Sikhism in Canada

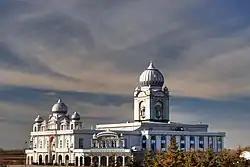
Sikh Gurdwara in Edmonton

Buckam Singh enlisted with the Canadian Expeditionary Force in the spring of 1915. Buckam Singh was one of the earliest known Sikhs living in Ontario at the time as well as one of only 9 Sikhs known to have served with Canadian troops in the First World War. Private Buckam Singh served with the 20th Canadian Infantry Battalion in the battlefields of Flanders during 1916. Here, Buckam Singh was wounded twice in battle and later received treatment at a hospital run by one of Canada's most famous soldier poets the Doctor Lt. Colonel John McCrae.